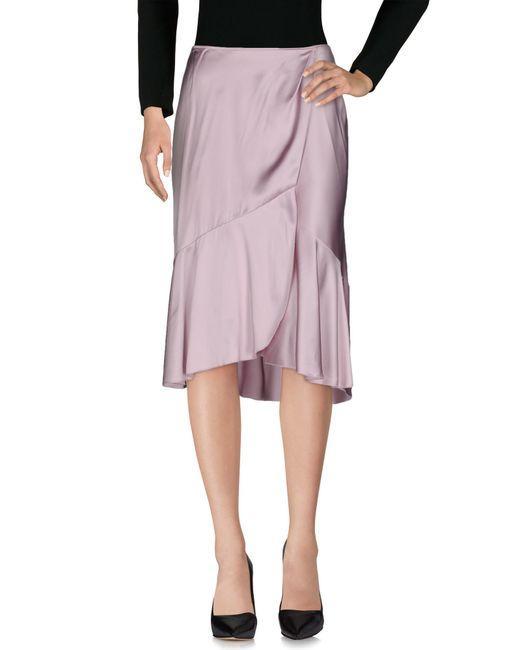
rosa Damenrock unter Kniehöhe Bürokleidung